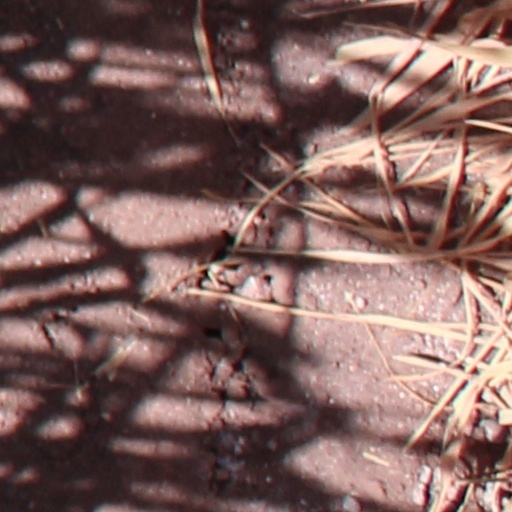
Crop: wheat